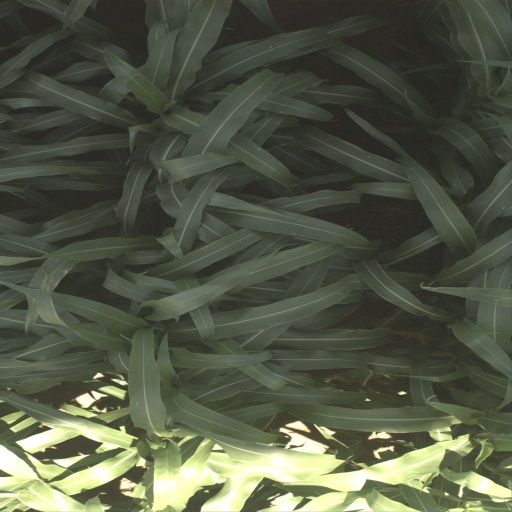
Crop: sorghum